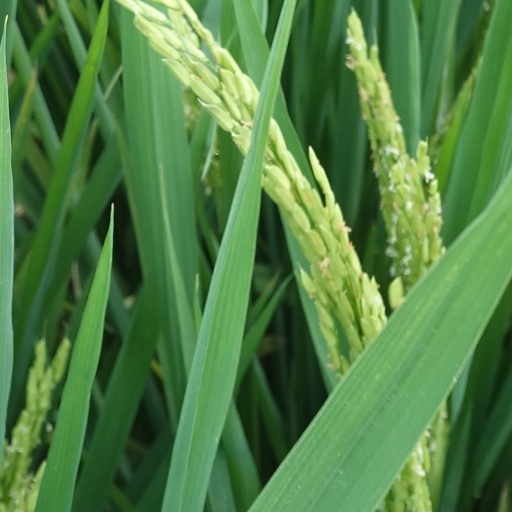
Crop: rice